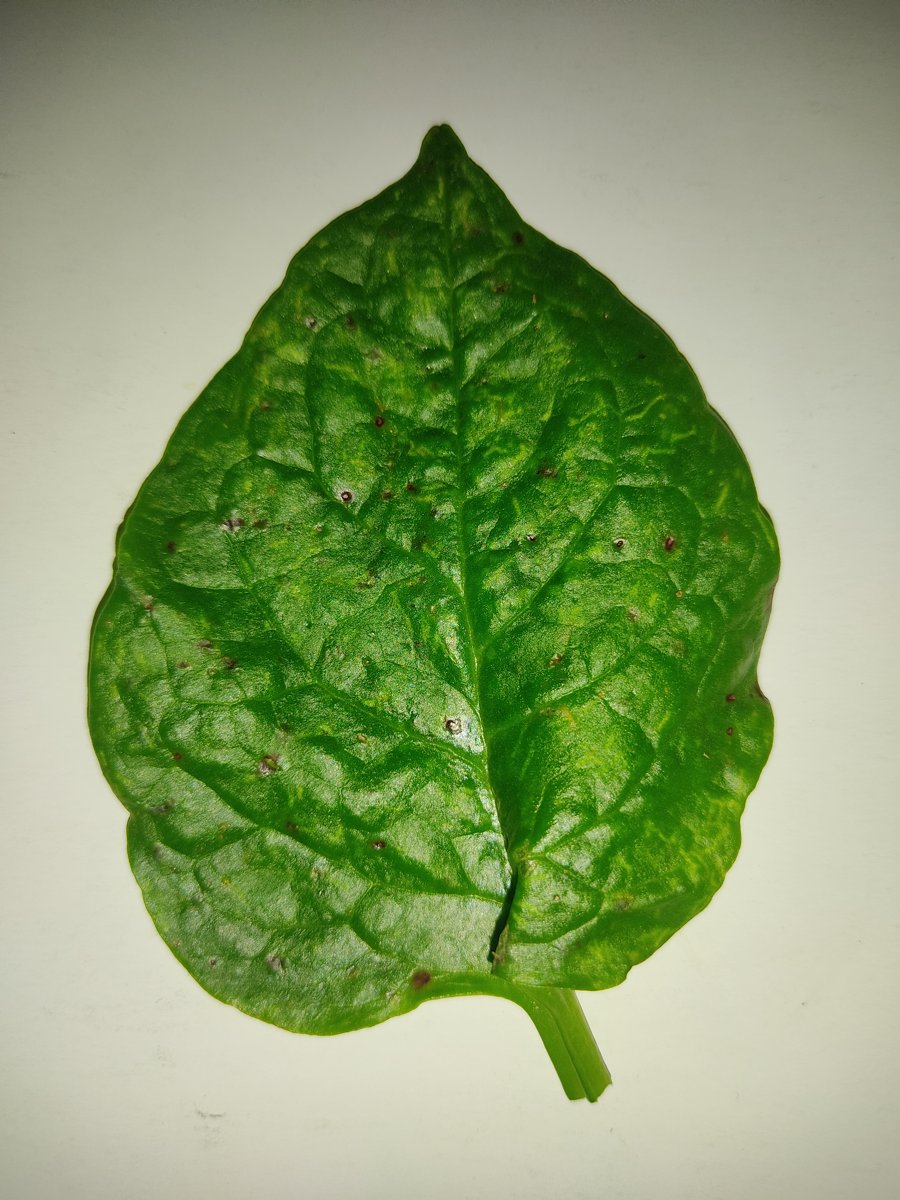
Label: Bacterial-Spot